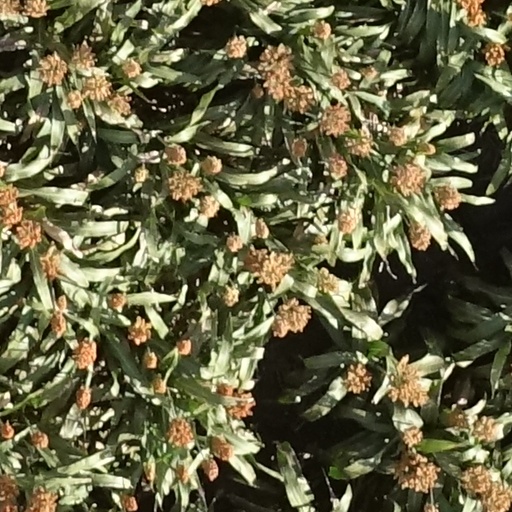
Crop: sorghum